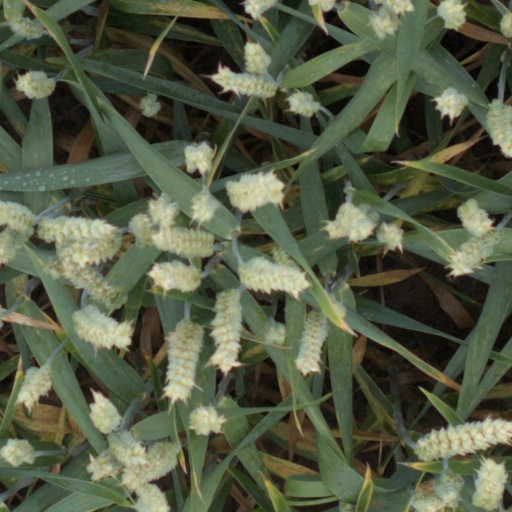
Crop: wheat